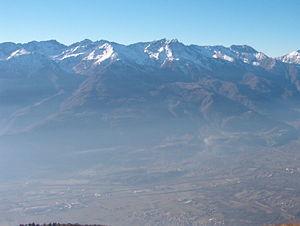
Le parc naturel Orsiera-Rocciavrè est un parc naturel qui couvre une vaste région alpine de l'ouest du Piémont entre les Alpes cottiennes et les Alpes grées, plus précisément entre le val de Suse et val Cluson, son point culminant est le mont Orsiera, tandis que le col principal est le col du Finestre. Il inclut le site d'importance communautaire d'Orsiera Rocciavrè.